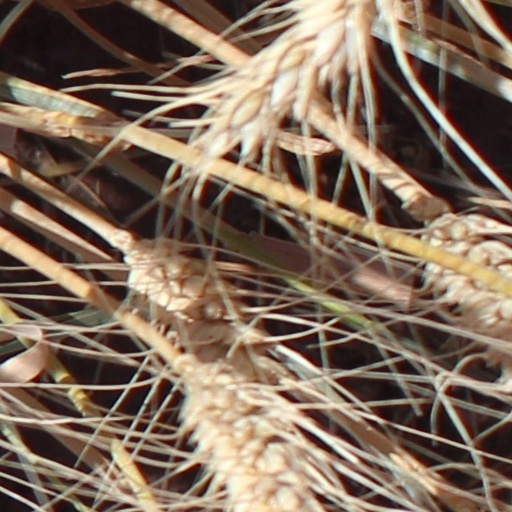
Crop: wheat